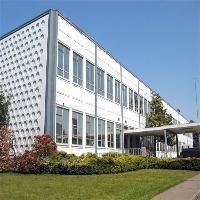
Weather: sun or clear